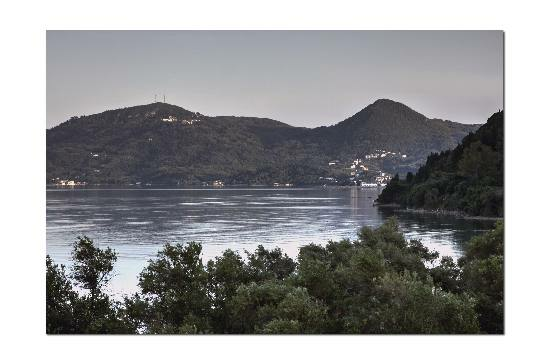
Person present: No